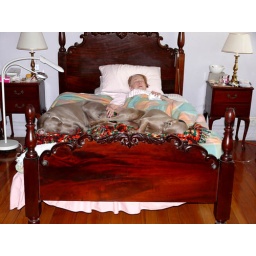
Monica and dogs in bed